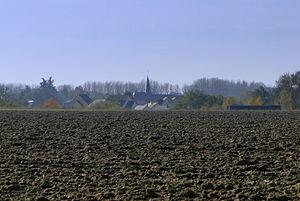
Savigné-sous-le-Lude - vue générale
Savigné-sous-le-Lude est une commune française, située dans le département de la Sarthe en région Pays de la Loire, peuplée de 429 habitants.